Agriculture in Colombia

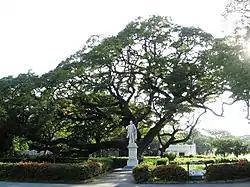
The Quinta de San Pedro Alejandrino was one of the large "Haciendas", founded in the 1600s prevailed past the death of Simon Bolivar for whom it was then turned into a museum-like site in the 1900s.

With the arrival of the Spaniards most of the indigenous peoples plantations were used for the consumption of the Spaniards. The Spaniards then turned to violence, domination and submission of the indigenous peoples, forcing most of them into slavery based in systems like the "encomiendas". The indigenous peoples were also forced to work under the "Mita" in the 16th Century by the Spaniards and many illnesses brought by the Spaniards combined with the forced workload eliminated or greatly diminished the indigenous population in most of the country. The Spanish introduced a variety of European animal and plant species in Colombia intended for the production and later commercialization back to Spain, as the Spanish monarchy had adopted a mercantilist style of commerce. The Spaniards brought new livestock such as horses, cattle, goats, birds, most of these intended for the human consumption and for commerce. It also introduce agricultural plants such as cotton, coffee, sugar cane, tobacco, tea, sorghum, wheat, with the same purpose of supplying Spain solely.